Lee Chia-fen

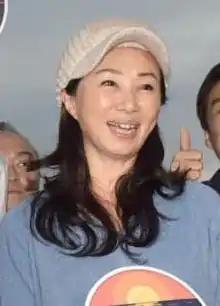
Lee in 2018

use both this parameter and |birth_date to display the person's date of birth, date of death, and age at death) -->